State University of Campinas

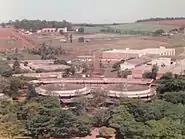
The campus around 1990, looking southeast from the central plaza

Tensions between the academic community and the government-appointed counselors increased, with the future Minister of Education, Paulo Renato Costa Souza, then president of the Faculty Association, classifying the episode as a "white intervention". Following the dismissal of several institute heads and members of the administration, the administrative workers went on strike, with the support of students and faculty. With activities in the university frozen by the strike, the governor declared a formal intervention in the university in October 1981.